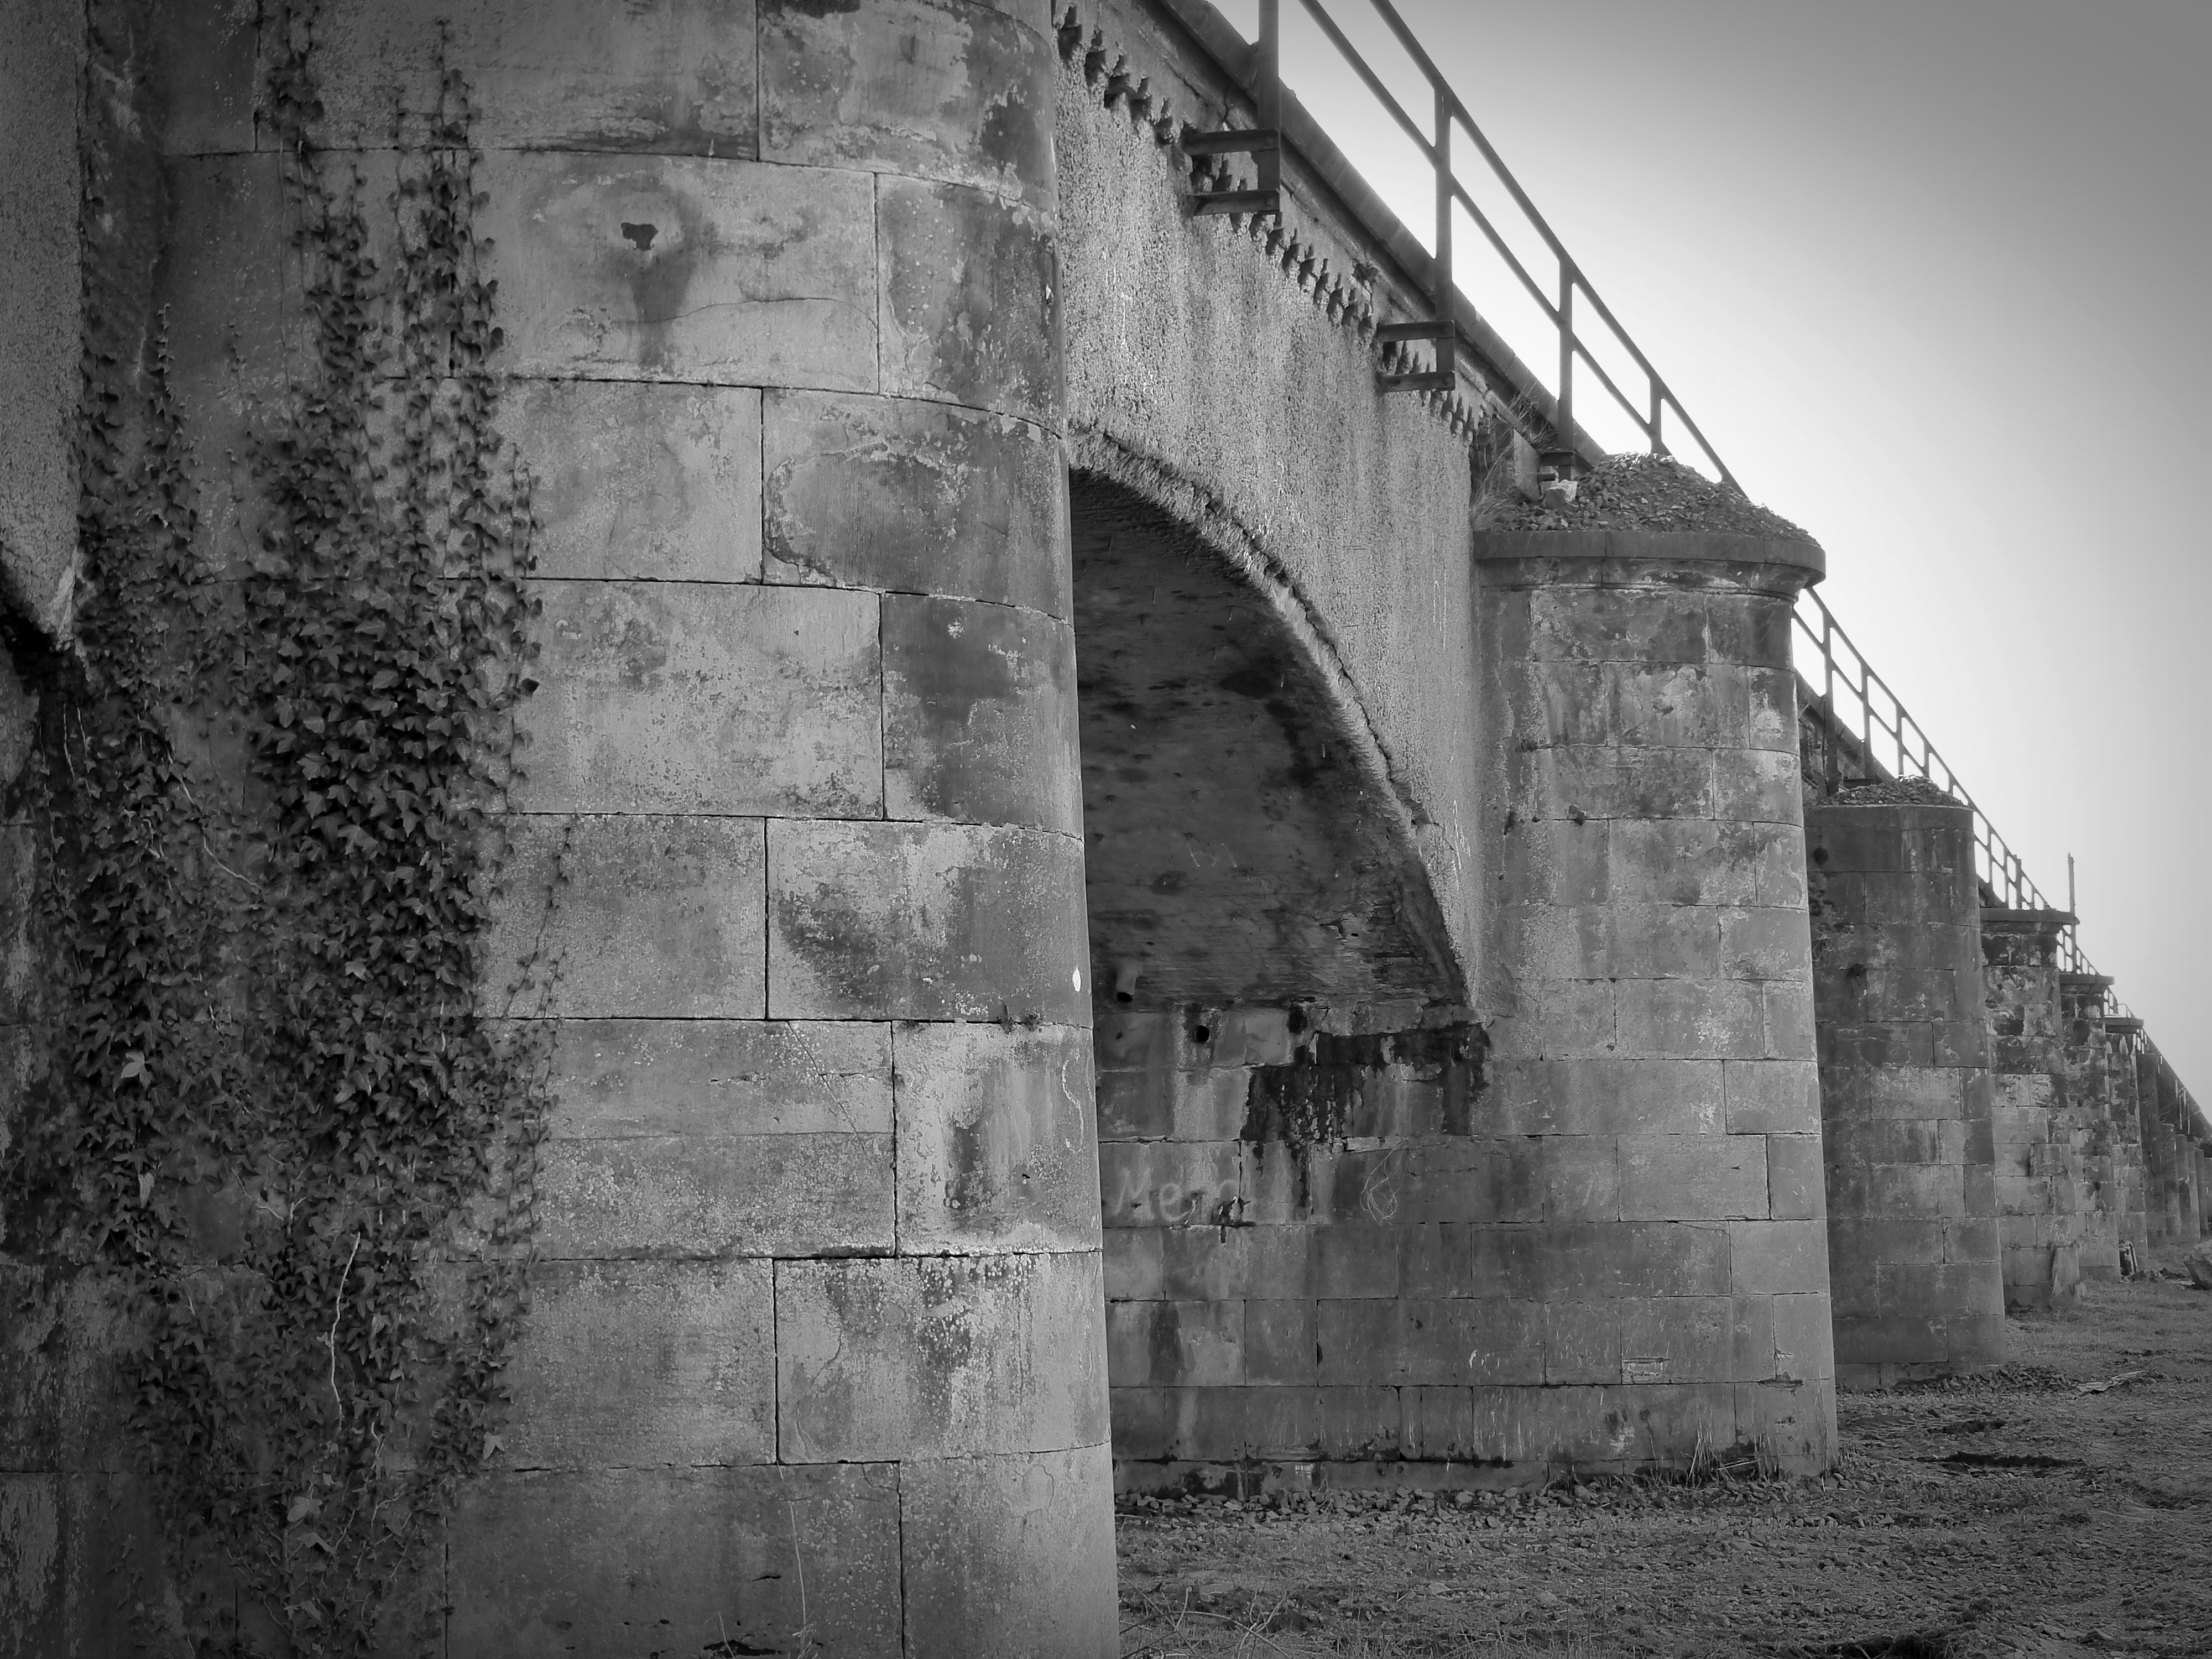
black and white, architecture, white, bridge, wall, monument, arch, construction, pillar, column, black, monochrome, temple, ruins, history, historically, old bridge, transfer, railway bridges, traffic routes, monochrome photography, ancient history